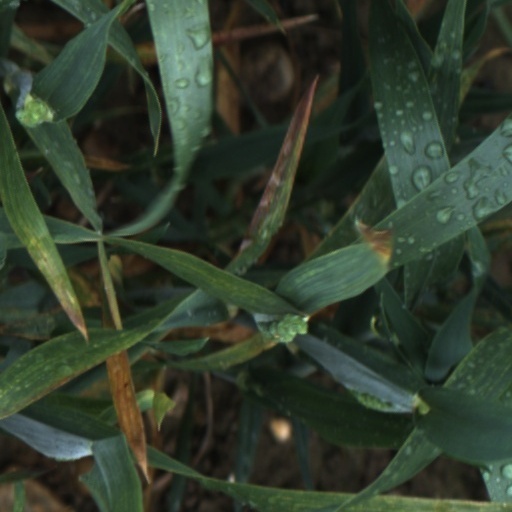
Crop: wheat